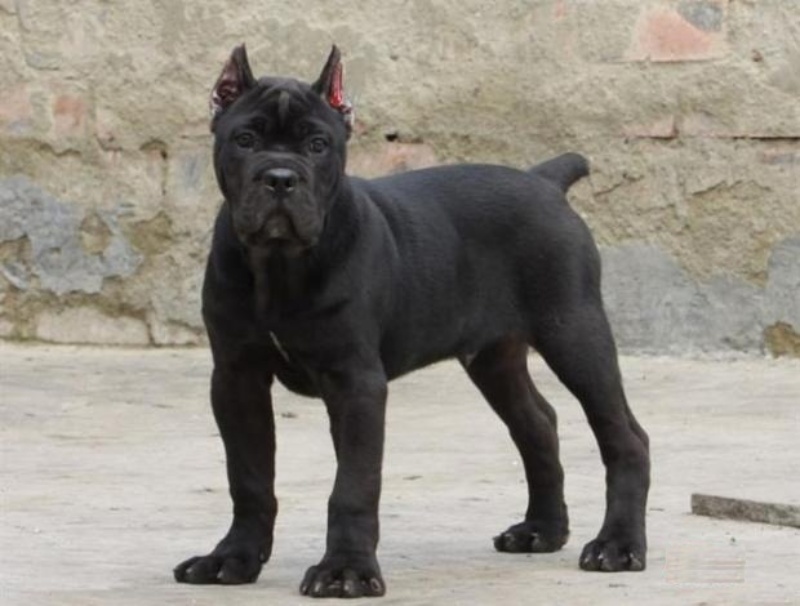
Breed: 253-n000105-Cane_Carso